Shaker furniture

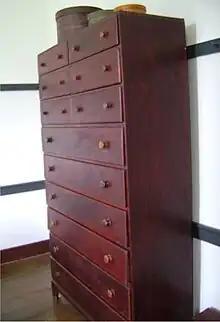
Shaker cabinet

Shaker furniture is a distinctive style of furniture developed by the United Society of Believers in Christ's Second Appearing, commonly known as Shakers, a religious sect that had guiding principles of simplicity, utility and honesty. Their beliefs were reflected in the well-made furniture of minimalist designs.